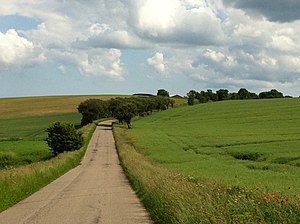
Intensivt landbrug
Intensivt landbrug: man ser, at marken er blevet sprøjtet mod ukrudt (sprøjtespor, få blomsterplanter i vejkanten), at man har besluttet at dyrke næsten ud til vejkanten, og at alle forhindringer er fjernet fra markerne (ingen hegn, ingen sten, ingen diger, ingen vandhuller...).
Intensivt landbrug kaldes den form for landbrug, hvor man udnytter produktionsmulighederne så effektivt som muligt. Det modsatte kaldes ekstensivt landbrug, og det har været den gængse fremgangsmåde i lange perioder.